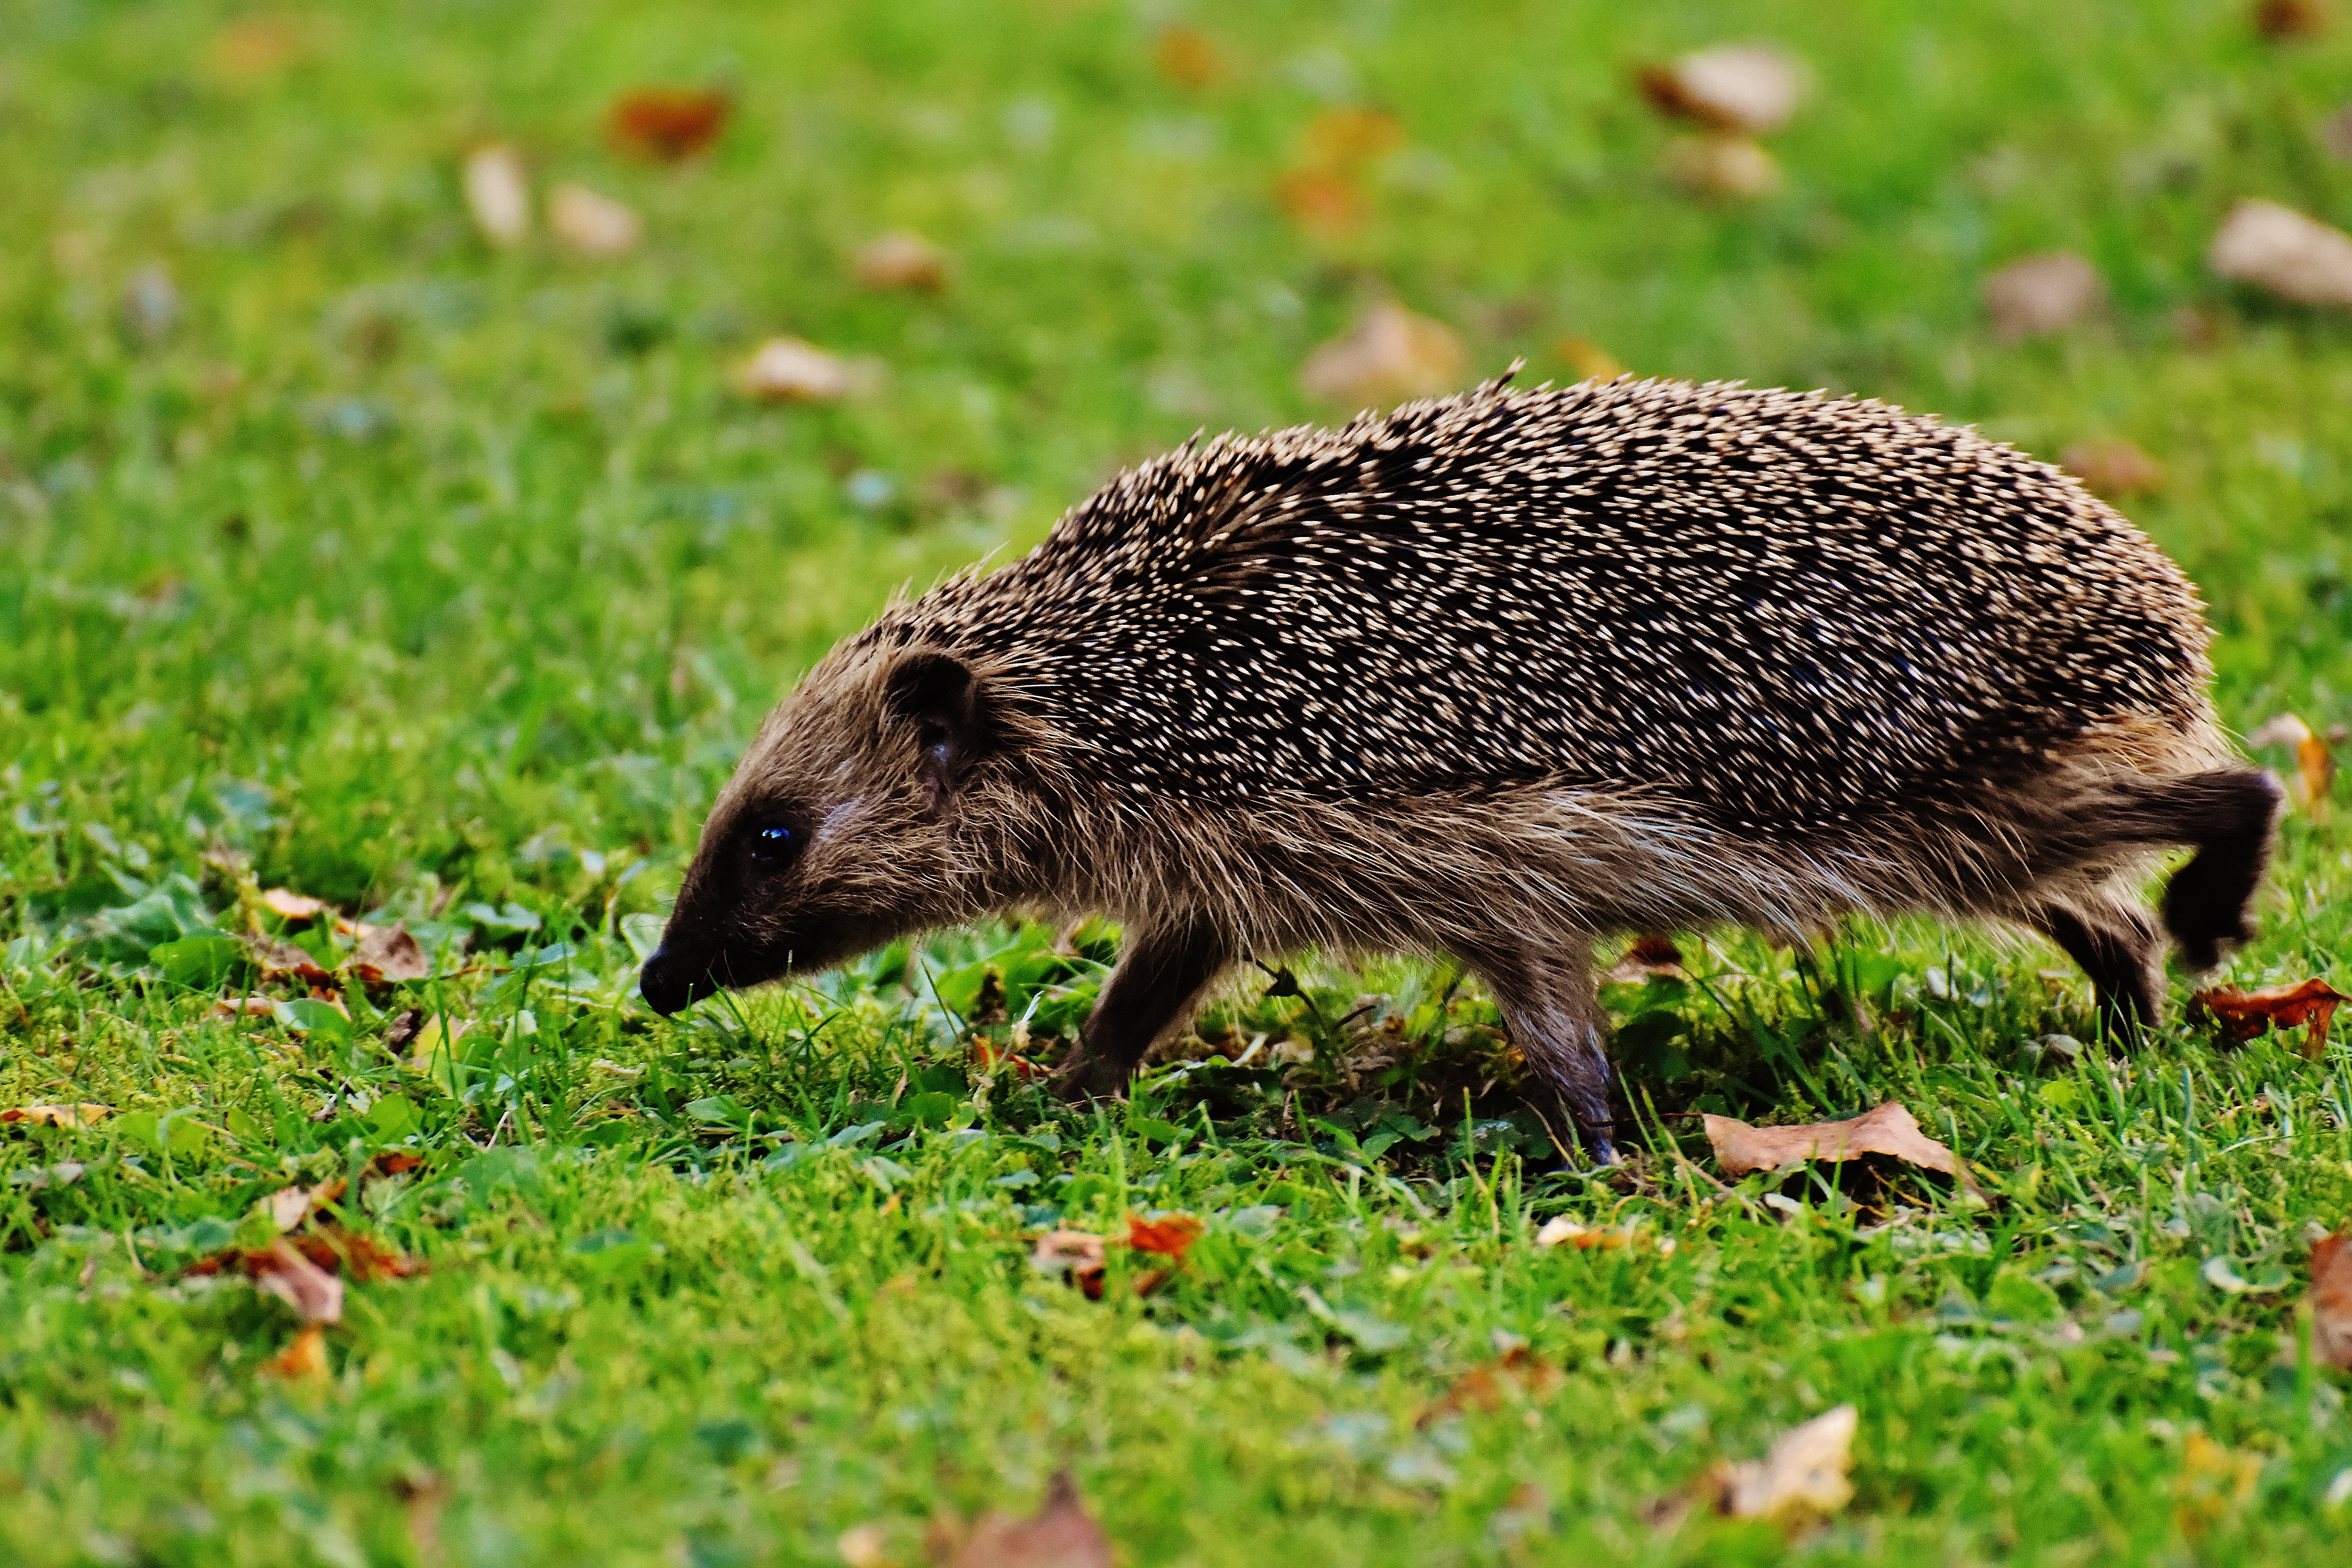
nature, prickly, animal, cute, wildlife, meal, autumn, mammal, garden, fauna, hedgehog, vertebrate, nocturnal, animal world, foraging, crepuscular, spur, hannah, erinaceidae